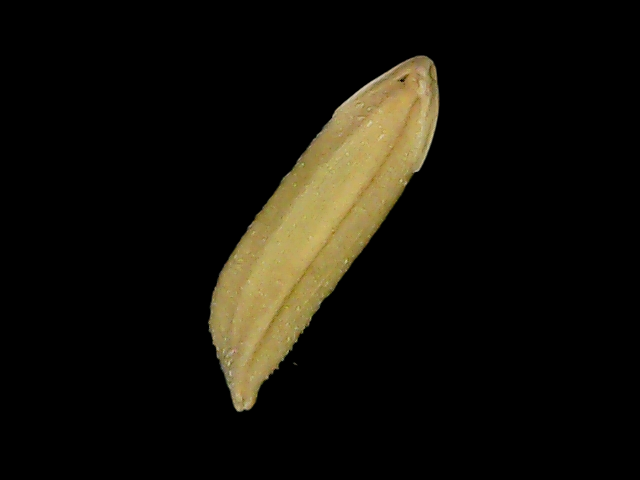
Rice variety: Bd75